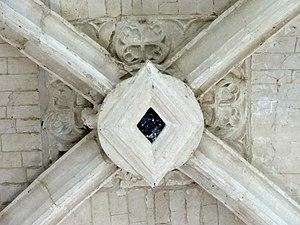
Clé de voûte (voir titre).
L'église Saint-Pierre est une église catholique paroissiale située à Genainville, en France. C'est l'une des rares églises à double nef de la région, et elle possède l'unique chœur-halle dans le XIIIᵉ siècle du Vexin français, les autres étant, pour la plupart, localisés autour de la moyenne vallée de l'Oise. La façade Renaissance parfaitement symétrique est attribuée à Jean Grappin, et date du milieu du XVIᵉ siècle. C'est la dernière partie construite, après l'achèvement de la nef. Bien que seulement légèrement plus ancienne, celle-ci affiche encore le style gothique flamboyant, hormis certaines clés de voûte. Les chapiteaux des arcades datent en revanche du début du XIIIᵉ siècle, et subsistent de la précédente église. C'est sans doute également le cas des piles et arcades du clocher, qui pourraient même remonter au XIIᵉ siècle, et ont seulement été mises au goût du jour au deuxième quart du XVIᵉ siècle. Quant au chœur carré de deux fois deux travées, il représente la partie la plus remarquable de l'église, et constitue le principal témoignage de l'architecture gothique rayonnante dans ce secteur du département. L'église Saint-Pierre est classée monument historique depuis 1920.